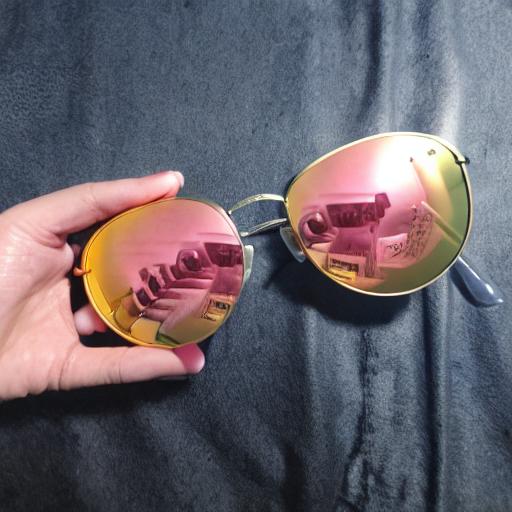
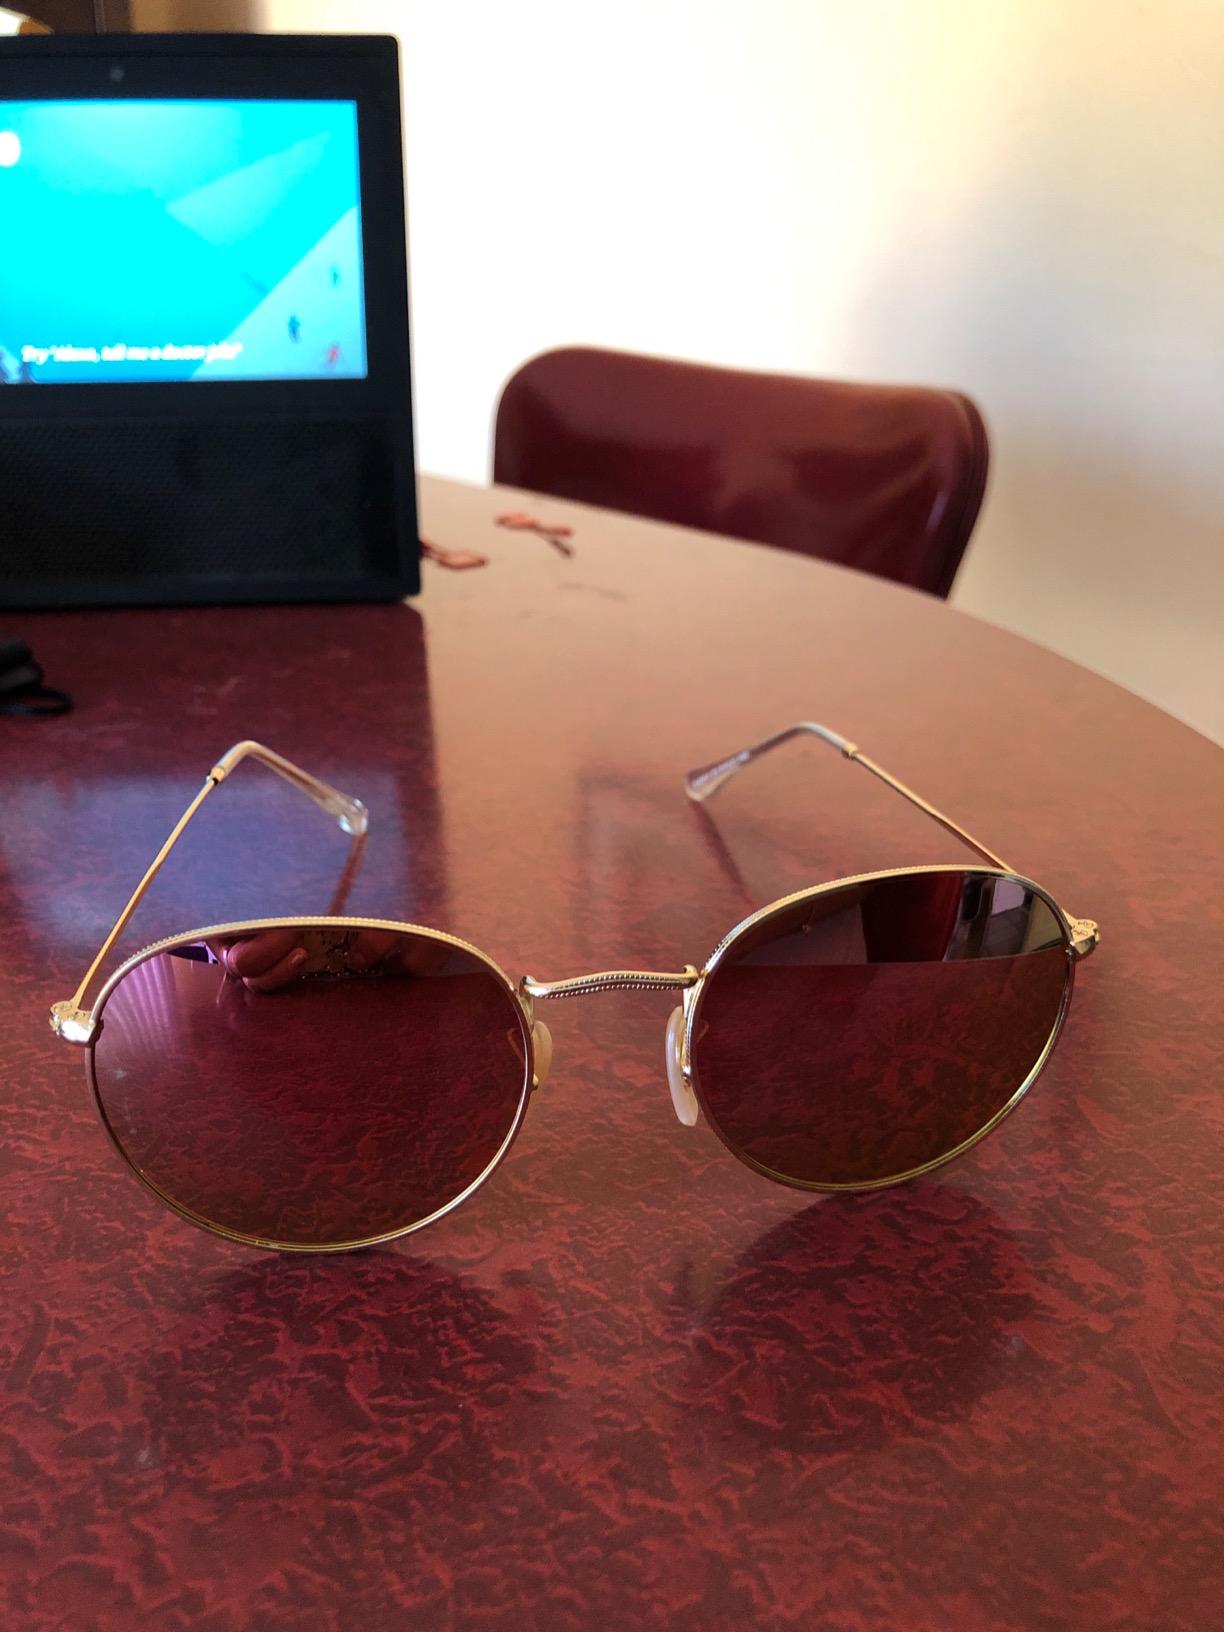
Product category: accessories_sunglasses
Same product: no